Devil's Peak (film)

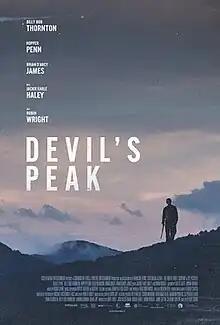
Theatrical release poster

Devil's Peak (originally titled "Where All Light Tends to Go") is a 2023 American crime thriller film directed by Ben Young and starring Billy Bob Thornton and Robin Wright. It is based on the novel "Where All Light Tends to Go" by David Joy.